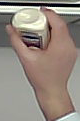
Product: heinz_mayo